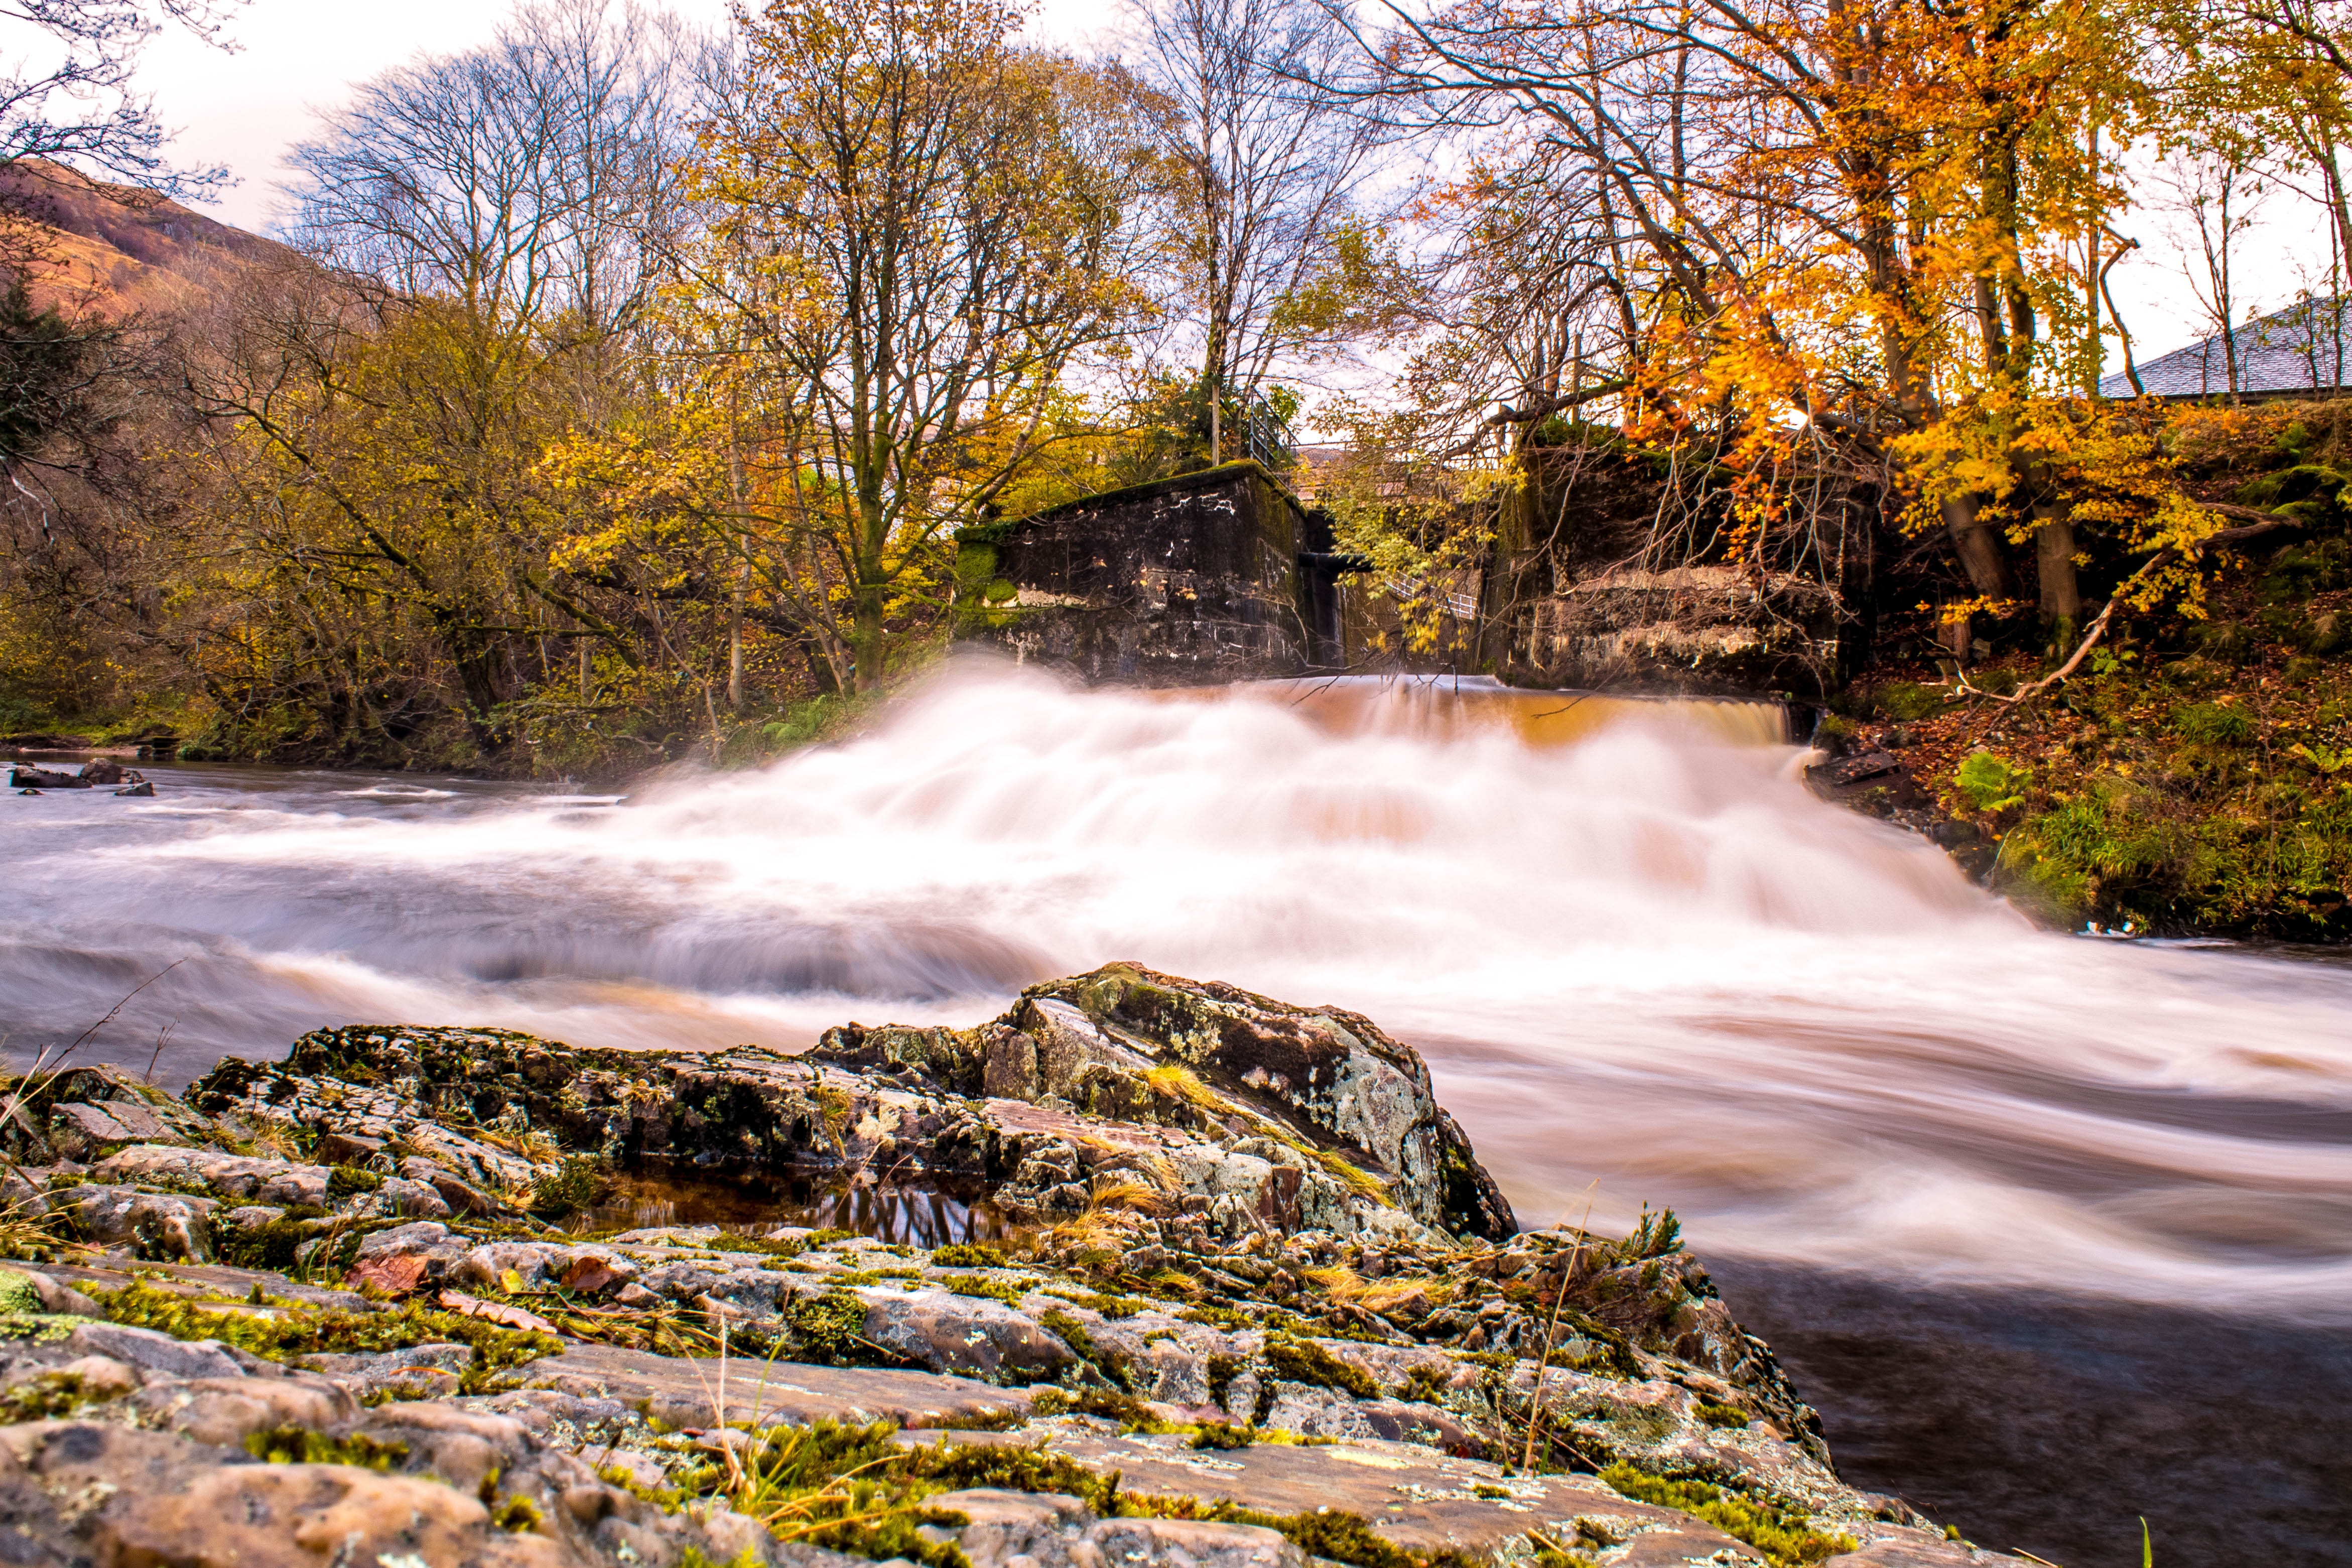
body of water, natural landscape, nature, water, waterfall, water resources, watercourse, river, stream, rapid, leaf, autumn, tree, wilderness, nature reserve, sky, state park, rock, mountain river, creek, landscape, bank, water feature, forest, plant, sunlight, branch, woodland, deciduous, national park, fluvial landforms of streams, lake